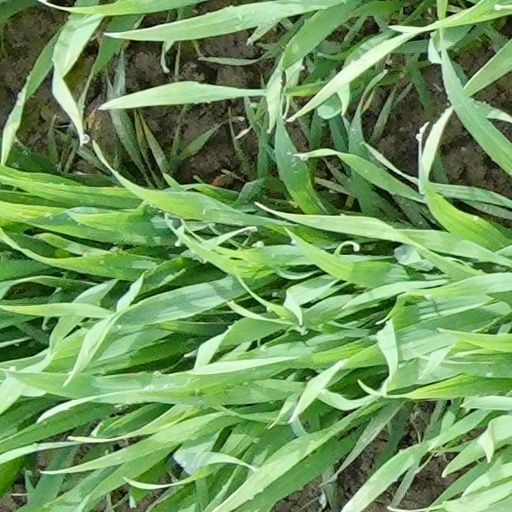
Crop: wheat